George Tryon

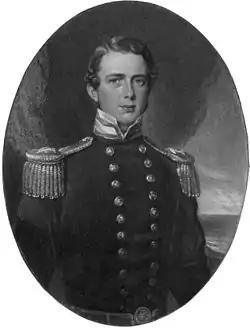
Tryon in 1857, from a miniature by Easton

In December 1855 Lyons went to Marseilles to attend the peace conference for the Crimea, leaving his ship to sail to Malta. While in the Aegean Sea the gland surrounding the propeller shaft failed, allowing water to flood into the ship. The bilge pumps could not cope with the flow, but the ship was kept afloat by connecting the cooling water pumps used to condense steam in the engine to the bilge instead of open sea. After use the water was pumped overboard and provided the engine remained running the ship could be kept clear of water. The ship was near the island of Zea, so Captain Mends circled the island through the night until with daylight he was able to beach the ship on a sandy bay. The engines then had to be kept working for four days while a dam was built around the ship to keep out the water and allow repairs to be made. Mends chose Tryon to go to Piraeus to summon help rather than a more senior officer because of his 'marked intelligence'.